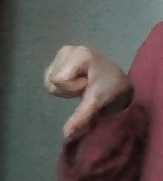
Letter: waw